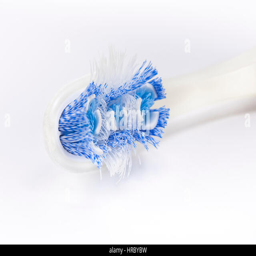
close up of an old toothbrush on white background that needs to be changed